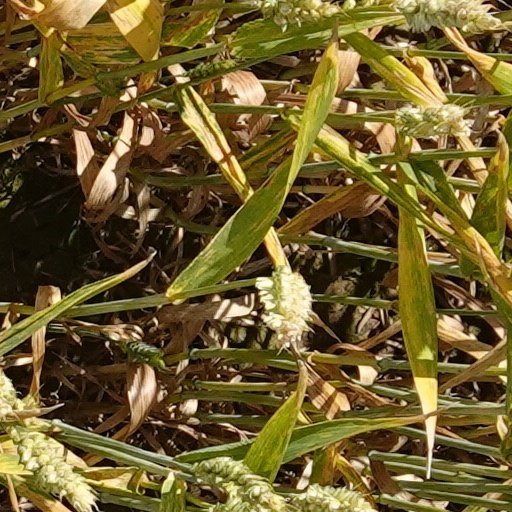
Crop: wheat